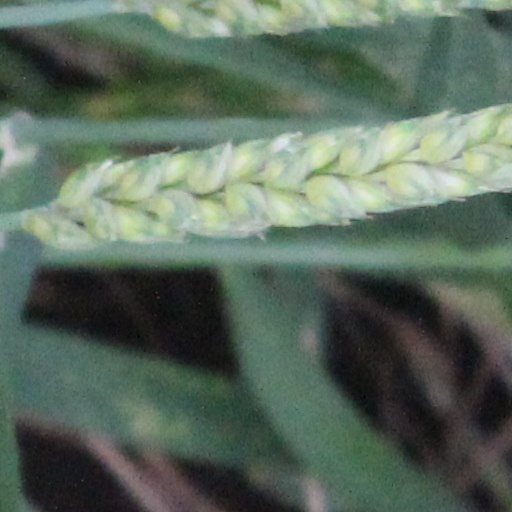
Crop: wheat